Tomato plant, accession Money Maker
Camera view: bottom (45 deg); turntable rotation: 150 degrees
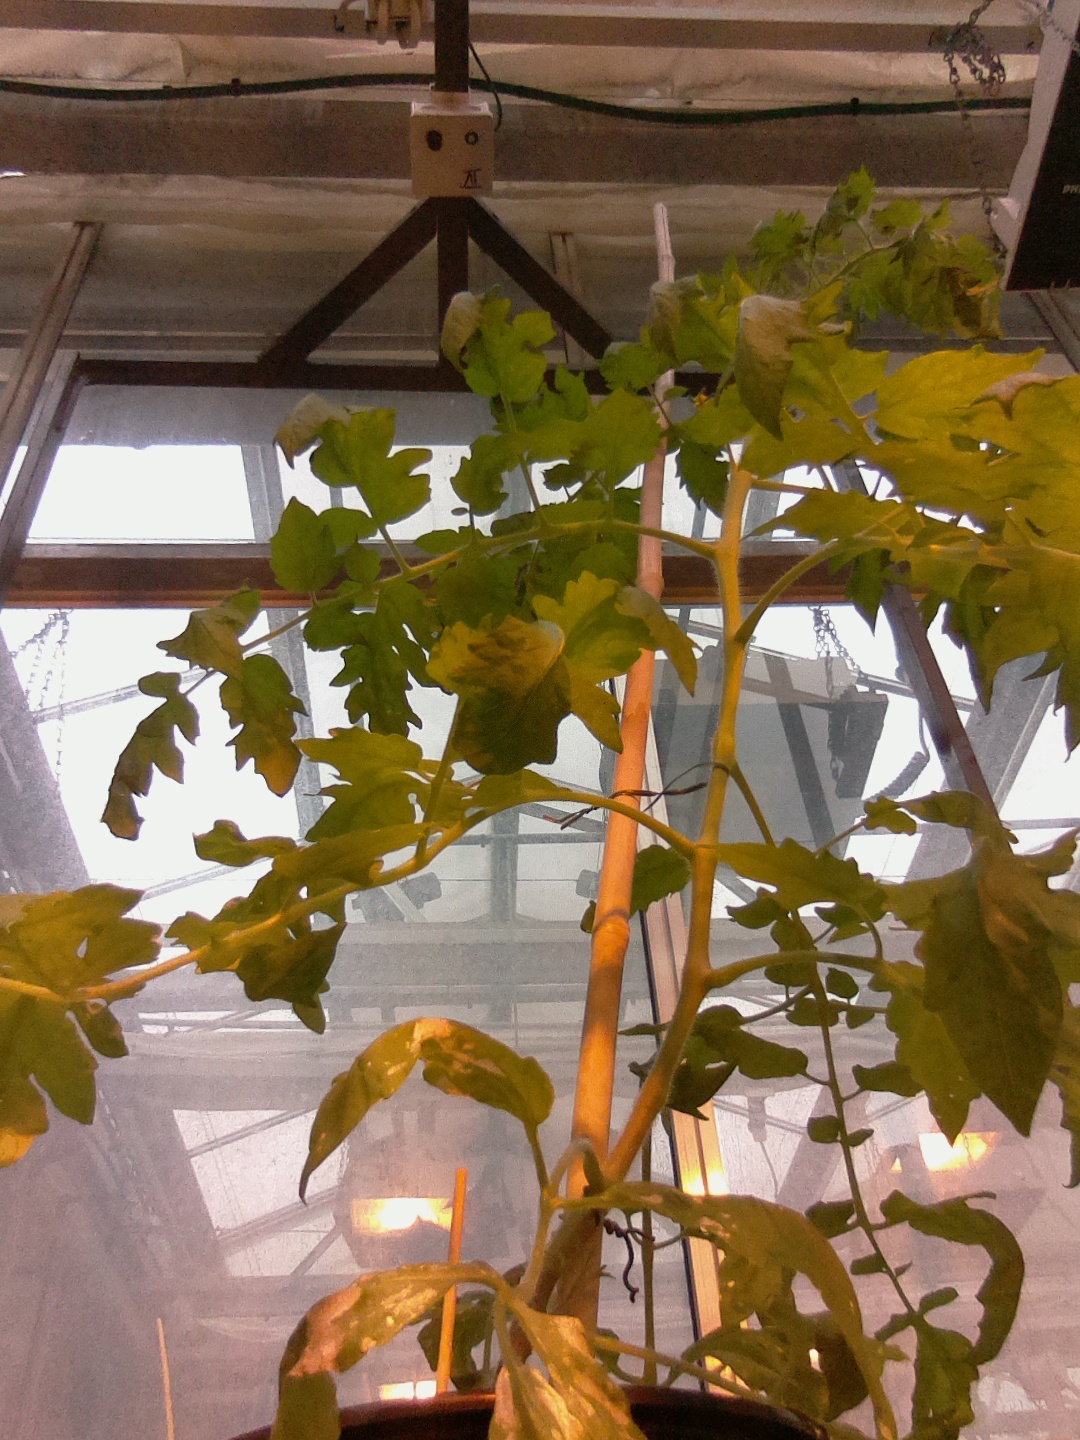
BBCH growth stage 61: 10%-20% of flowers open